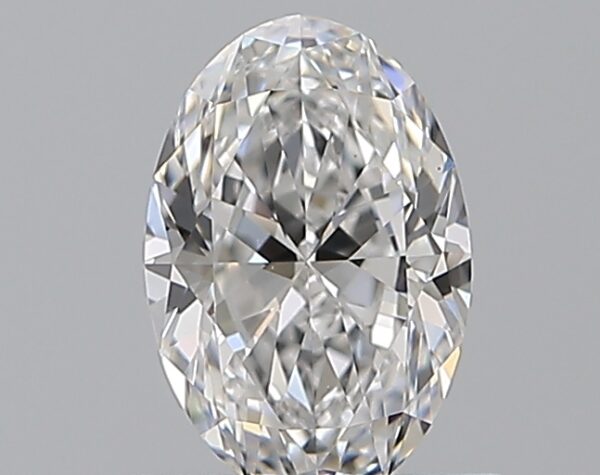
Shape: oval
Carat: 0.81
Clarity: VS1
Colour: D
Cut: EX
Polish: EX
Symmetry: VG
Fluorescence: F
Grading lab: GIA
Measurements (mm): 7.52 x 5.01 x 3.16